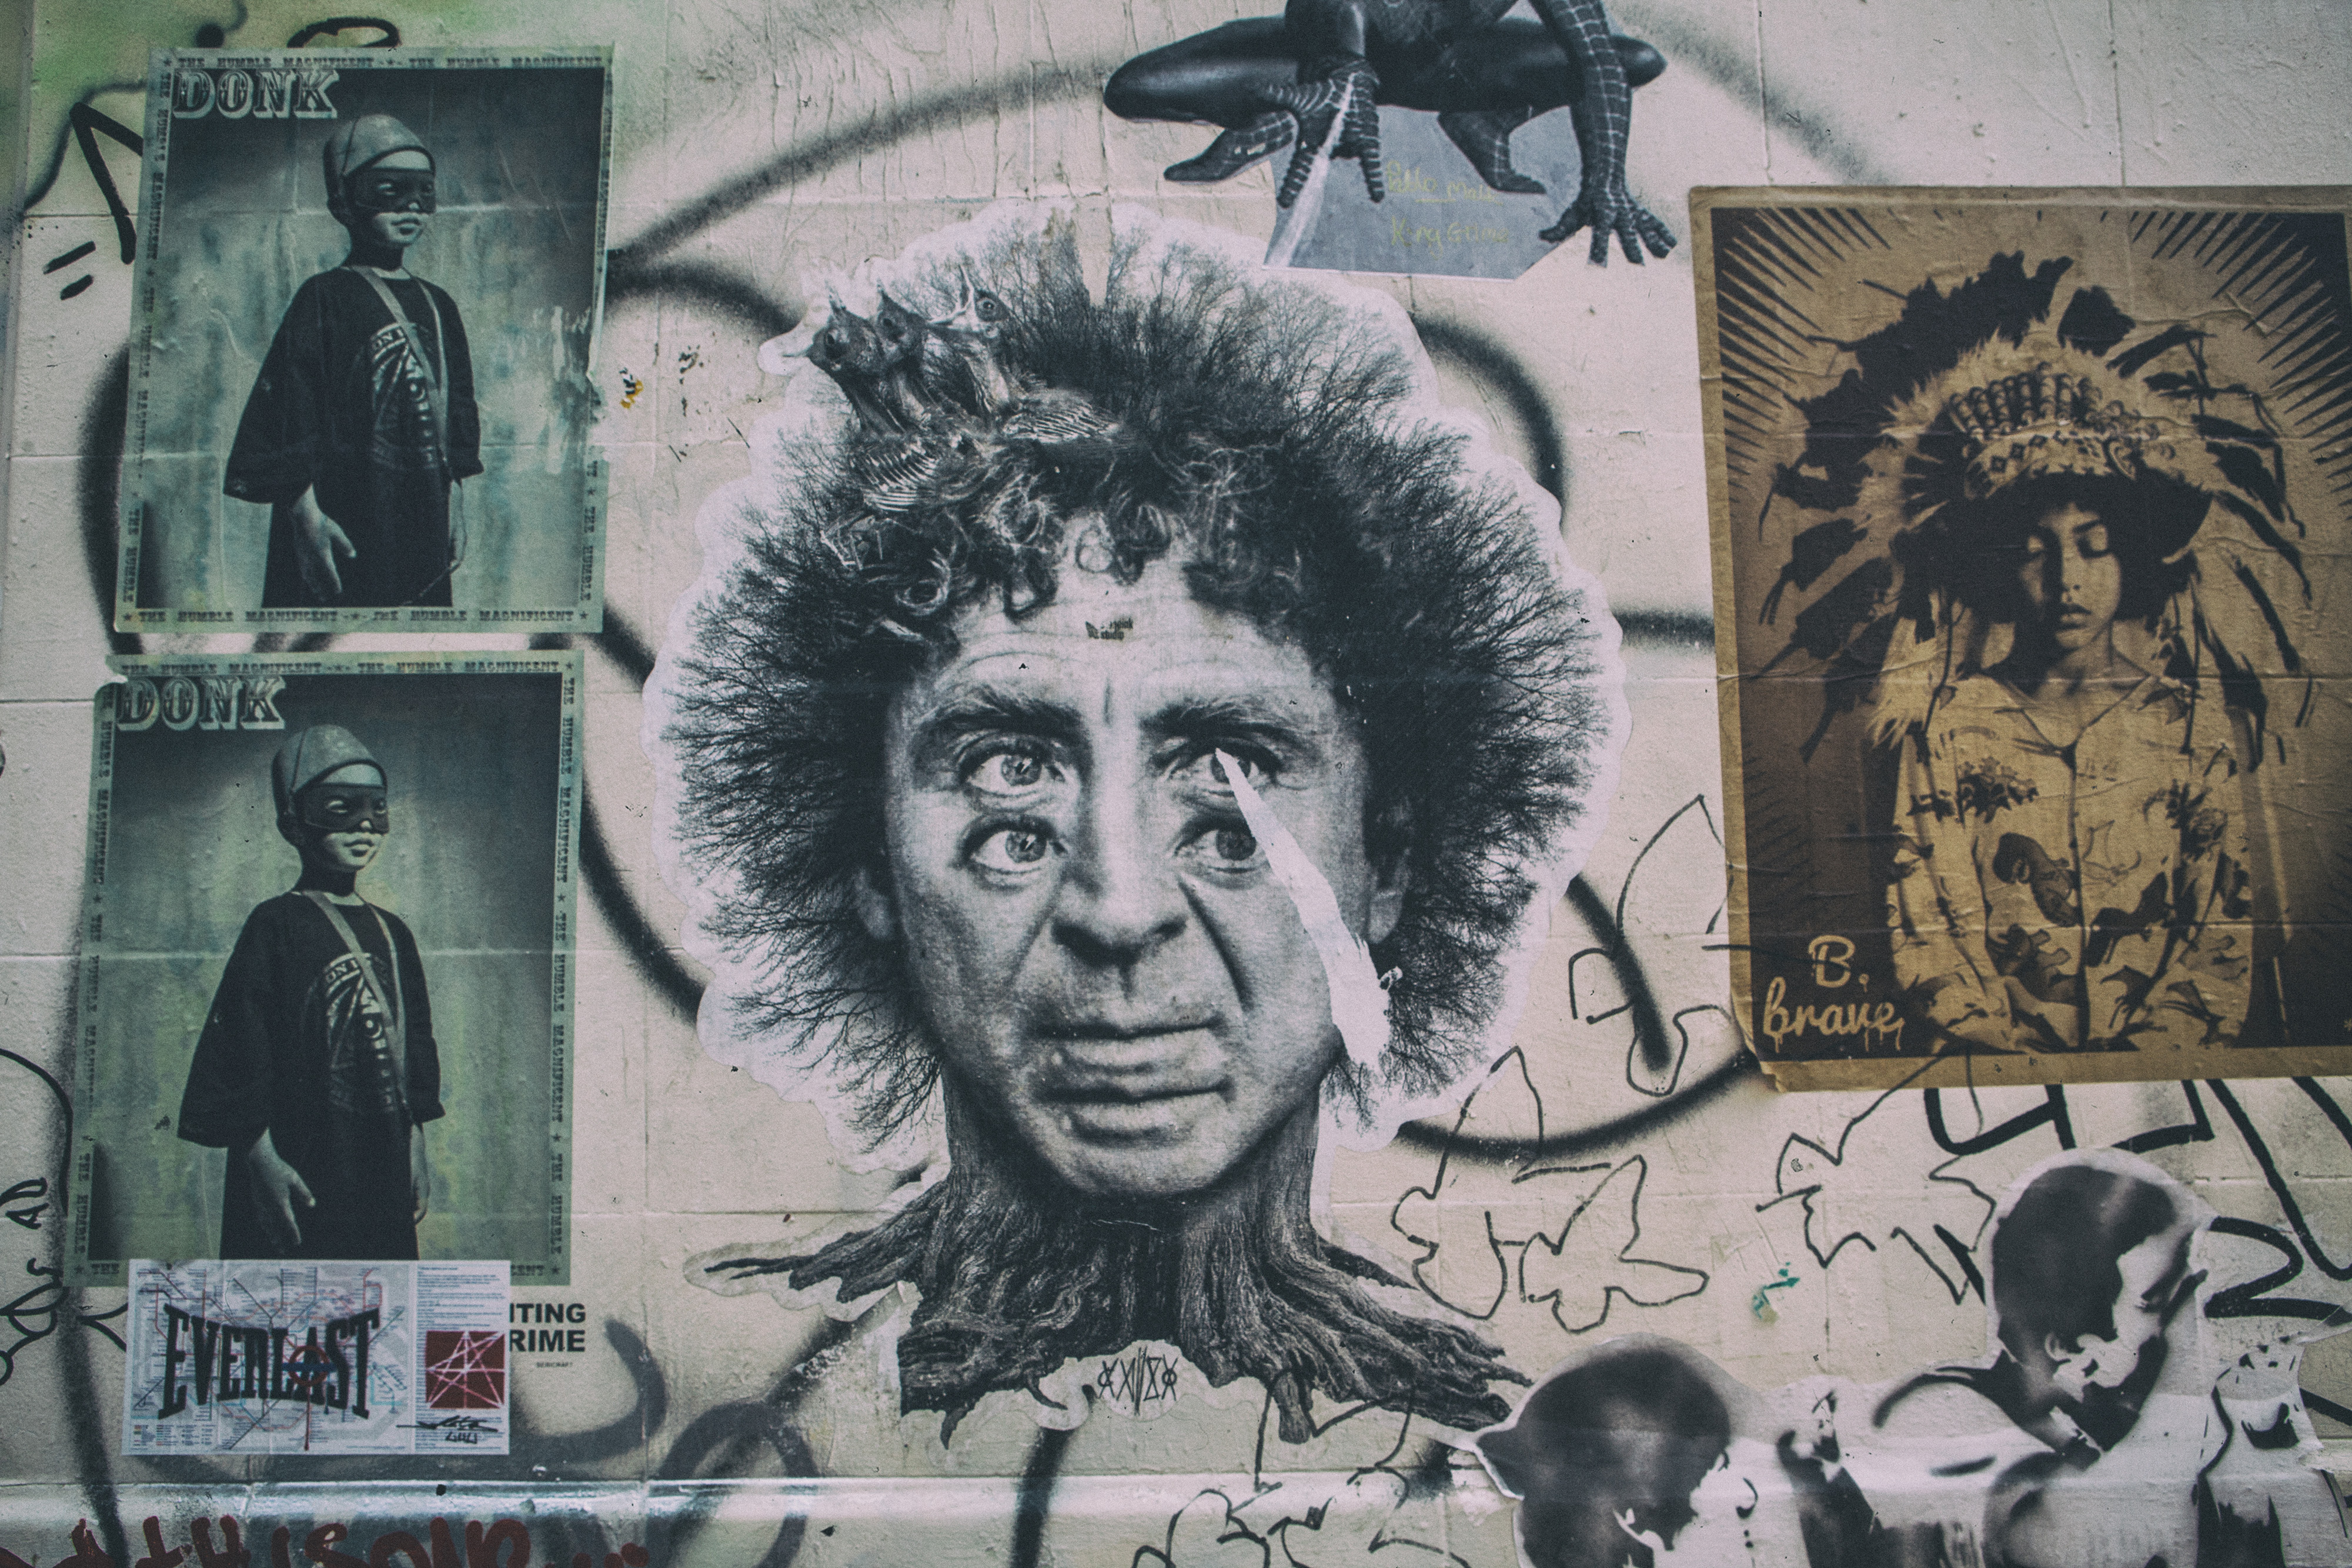
art, street art, hairstyle, wall, illustration, visual arts, graffiti, mural, black and white